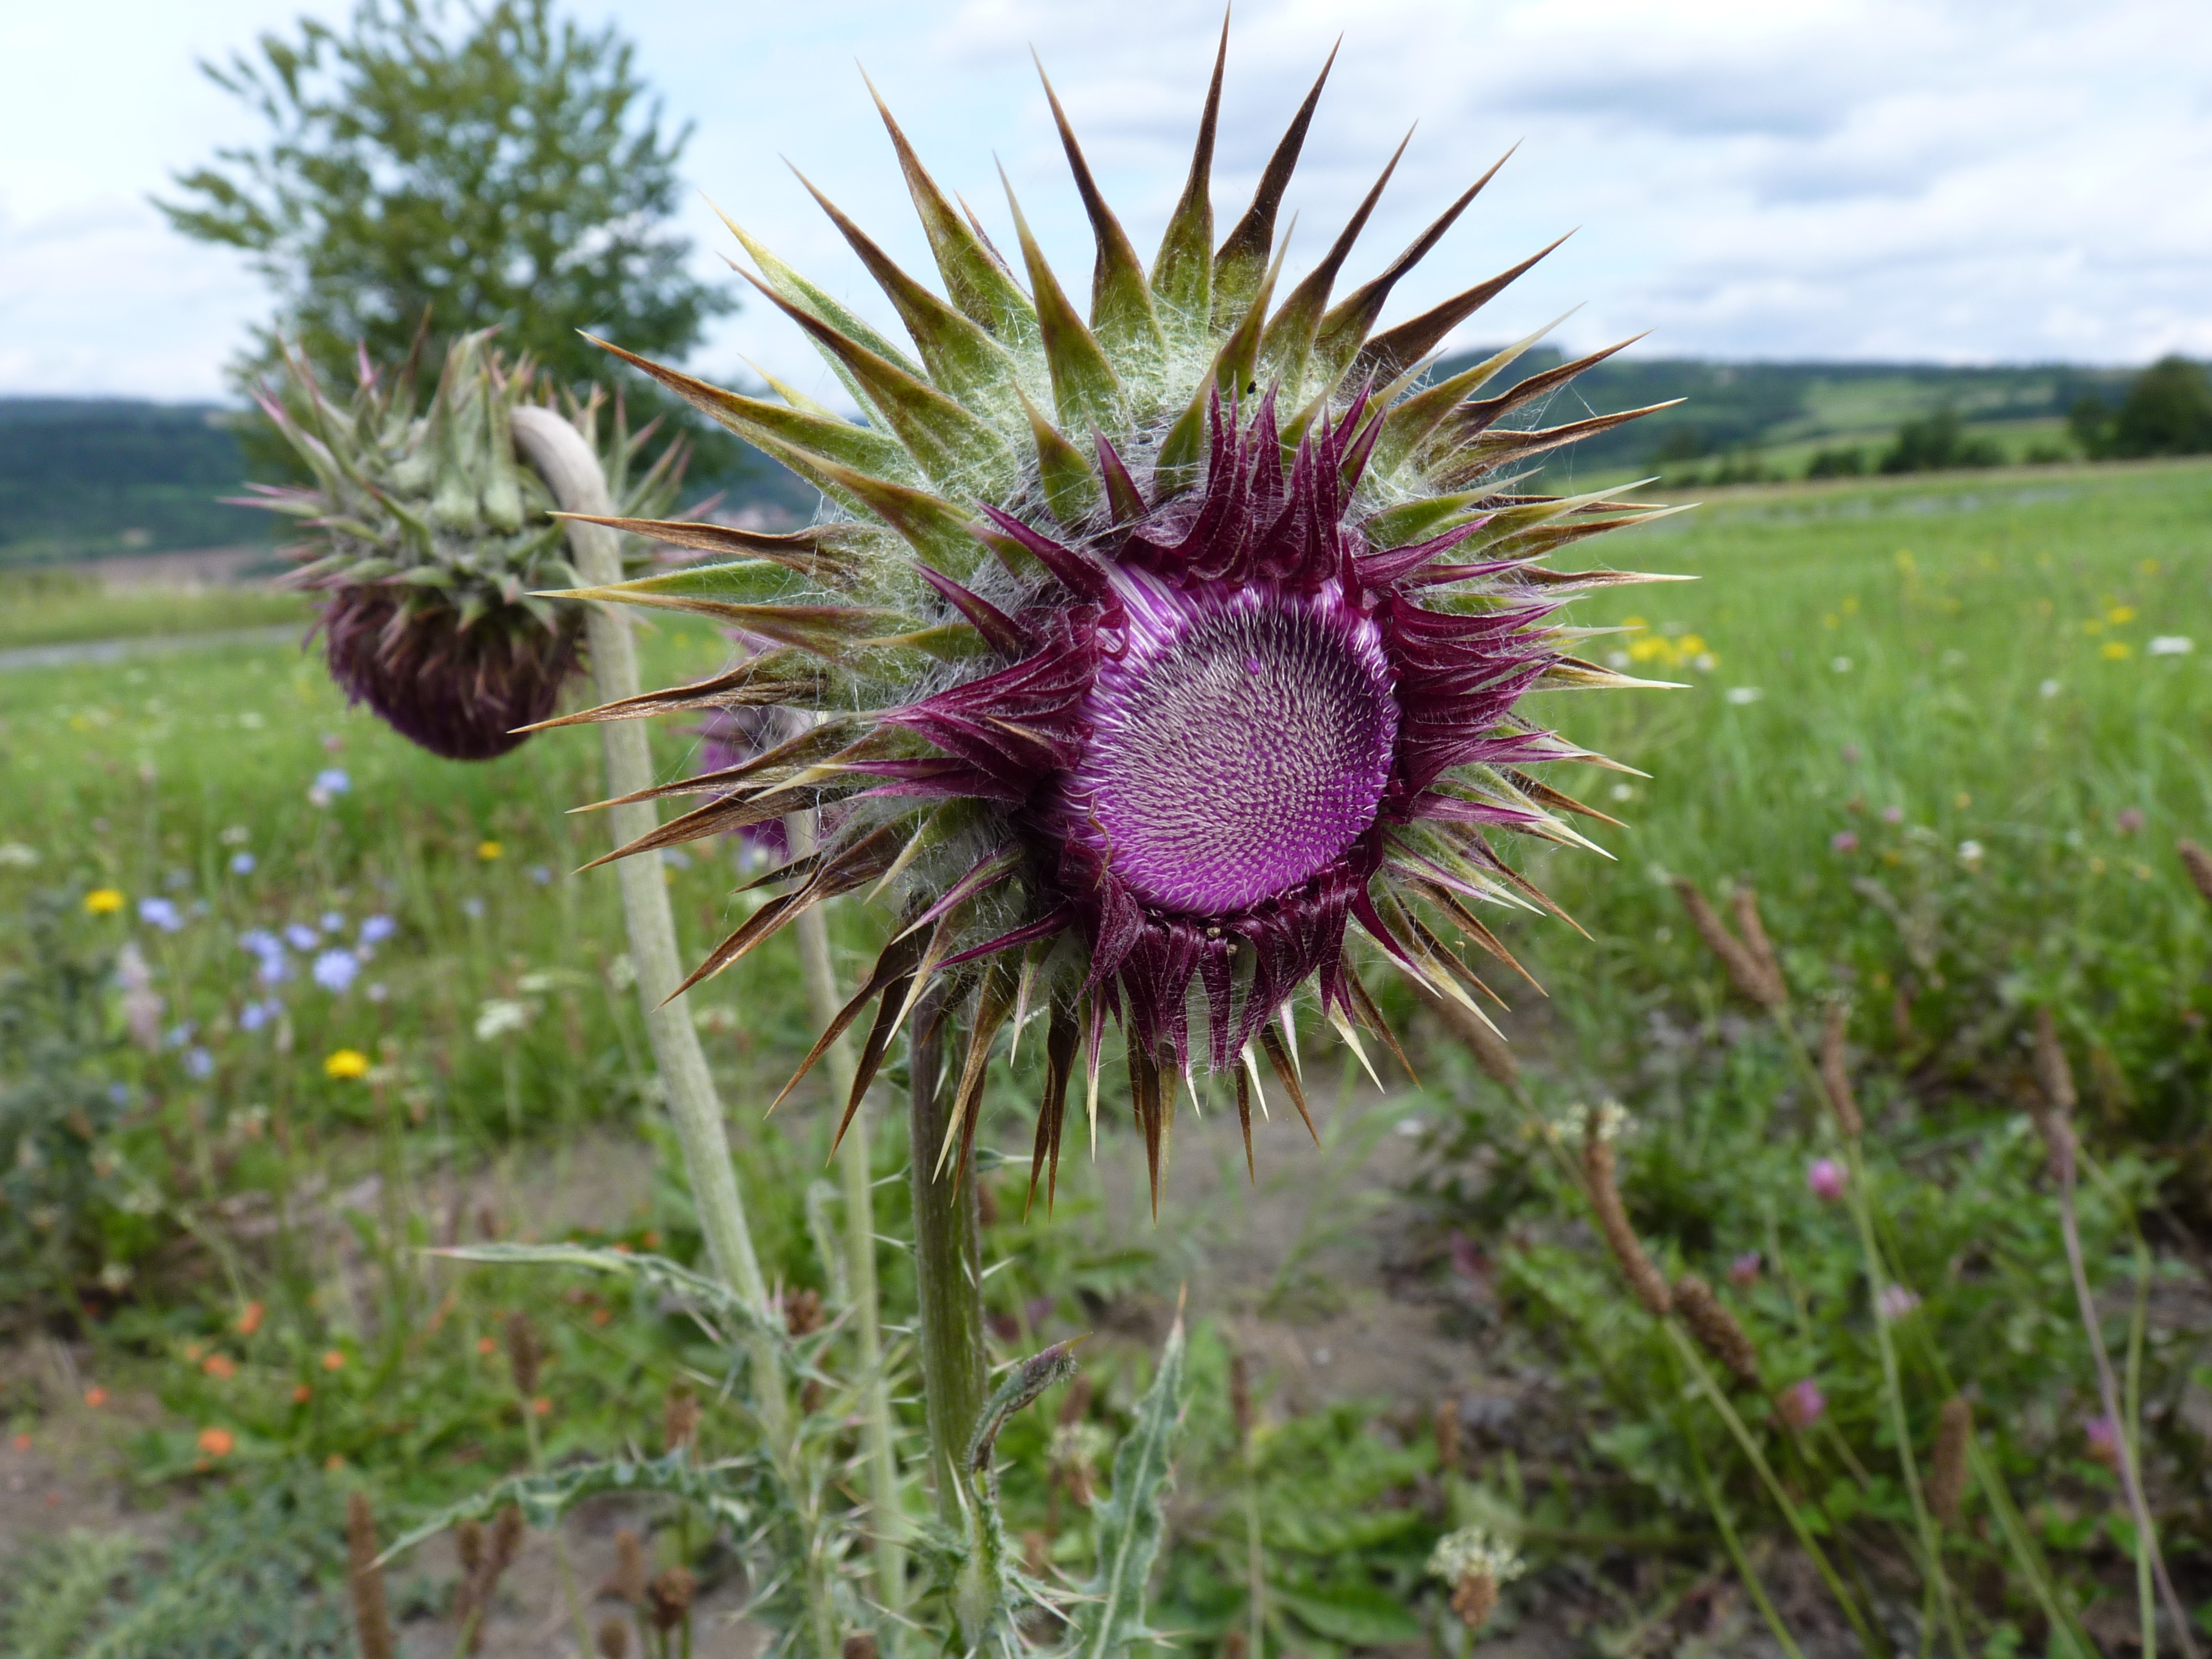
nature, plant, field, prairie, flower, purple, produce, botany, flora, wildflower, thistle, spur, macro photography, flowering plant, daisy family, silybum, land plant, artichoke thistle